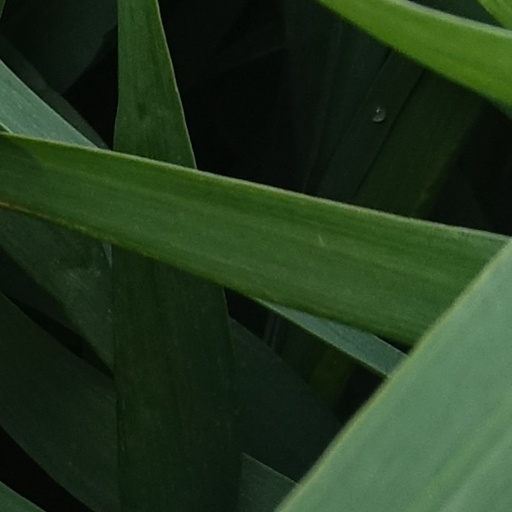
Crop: wheat